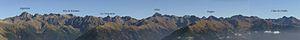
La cime du Gélas est un sommet frontalier situé dans la chaîne des Alpes, dans le massif du Mercantour-Argentera, entre les Alpes-Maritimes et la province de Coni. Sa géomorphologie particulière permet une ascension relativement aisée, comme en témoigne l'ouverture de la voie Normale en 1864.
La cime du Diable est un sommet situé dans le massif alpin du Mercantour-Argentera, sur le département des Alpes-Maritimes, au-dessus de la vallée de la Roya. Ce sommet s'élève au sein du parc national du Mercantour.
Le massif du Mercantour-Argentera est un massif des Alpes situé à cheval entre les départements français des Alpes-Maritimes et des Alpes-de-Haute-Provence et le Piémont italien. Le nom du massif provient respectivement de la cime du Mercantour, un sommet central secondaire, et du mont Argentera, point culminant du massif entièrement en Italie.